Von der Decken family

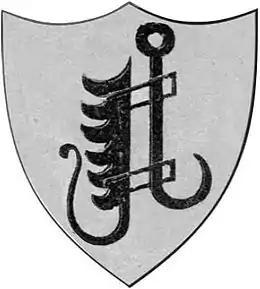
The coat of arms of the von der Decken family is a fireplace trammel hook.

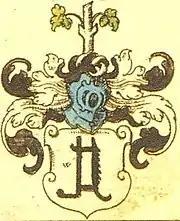
von der Decken coat of arms at Siebmachers Wappenbuch by Johann Siebmacher 1605, there on p. 181.

The von der Decken family is the name of an old Hanoverian family of German nobility. Since more than 750 years the center of the family is in a part of Lower Saxony at the south bank of the river Elbe called Kehdingen.